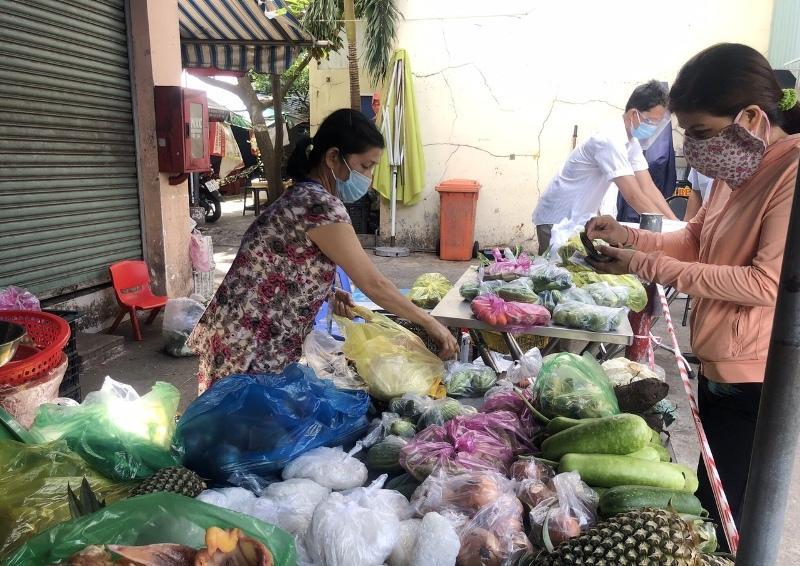
có hai người phụ nữ đang mua bán rau củ